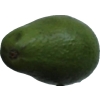
Label: green_avocado